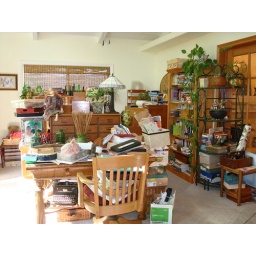
Standing in the library looking into the office space. My writing desk/computer is on the other side.